Frontbench of the Australian Greens

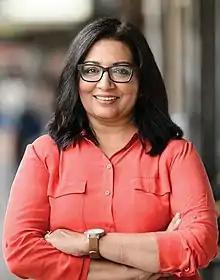

The Australian Greens frontbench consists of all Greens members of Parliament serving as the party's spokespeople inside Parliament on various issues, each member being assigned shadow portfolios for their speaking duties. This allows the Greens to shadow government policies and actions from the party perspective.